Anna Vyrubova

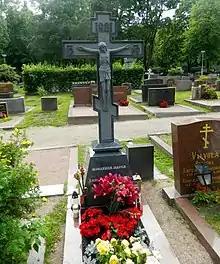
Anna Vyrubova's grave at the Hietaniemi Orthodox Cemetery in Helsinki

Vyrubova spent the rest of her life first in Viipuri and later in Helsinki. She took vows as a Russian Orthodox nun but was permitted to live in a private home because of her physical disabilities. On 20 July 1964, she died at the age of 80, in Helsinki, where she was buried in the Orthodox section of Hietaniemi cemetery.